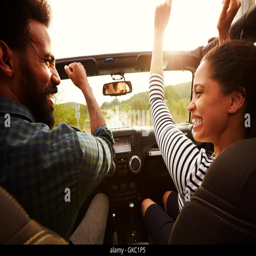
happy couple driving in their car with arms in the air